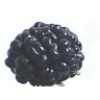
Label: Mulberry 1